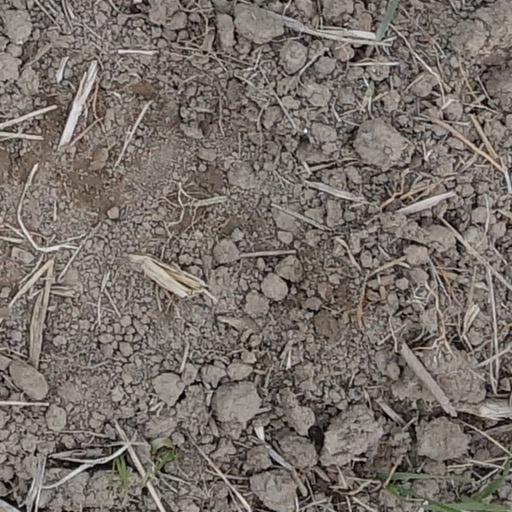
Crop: wheat